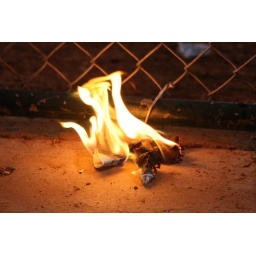
one of the baseball players lit up paper cups in the dugout and started a mini fire.